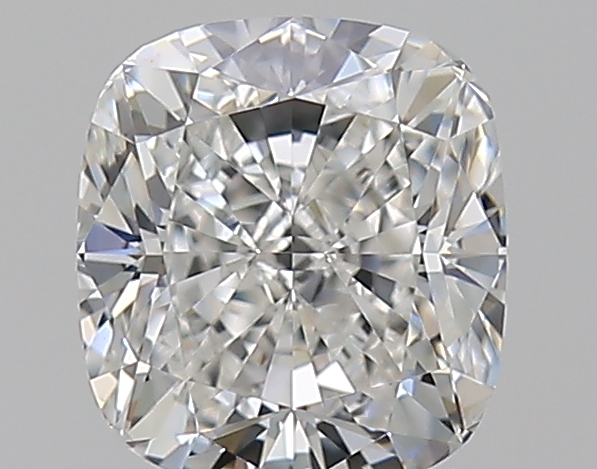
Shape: cushion
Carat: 0.72
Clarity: VVS1
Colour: G
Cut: EX
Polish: EX
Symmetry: EX
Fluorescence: M
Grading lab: GIA
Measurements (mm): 5.32 x 4.82 x 3.35